The Blue Max

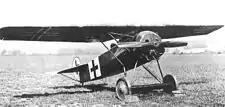
Fokker E.V

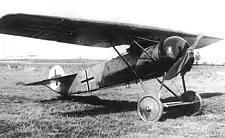
Fokker D.VIII

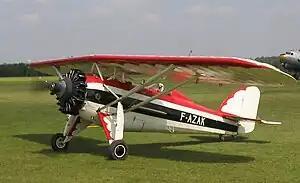
Morane MS 230

The "death-trap" monoplane at the end of the film, known as the "Adler" (German for eagle) in the novel, may have been inspired by the Fokker E.V, which was a late-war monoplane design which did indeed rapidly gather a reputation for poor construction of the wing, resulting in several crashes before being modified and re-designated the Fokker D.VIII. In the film it is portrayed by Patrick Lindsay's Morane 230 Parasol trainer, with a faired-over front seat to simulate a monoplane fighter visually.